Seth A. Howard

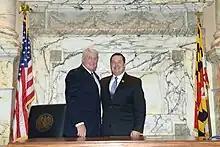
Howard is sworn into the Maryland House of Delegates by Speaker Michael E. Busch, 2015

Howard was sworn into the House of Delegates on January 14, 2015, and has served as a member of the Economic Matters Committee during his entire tenure. In January 2020, the American Conservative Union gave Howard a score of 63 percent, making him the lowest-scoring Republican in the Maryland House of Delegates.